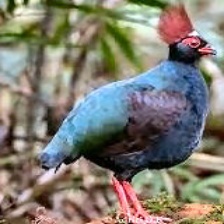
Species: CRESTED WOOD PARTRIDGE
Scientific name: ROLLULUS ROULOUL
ImageNet parent category: partridge